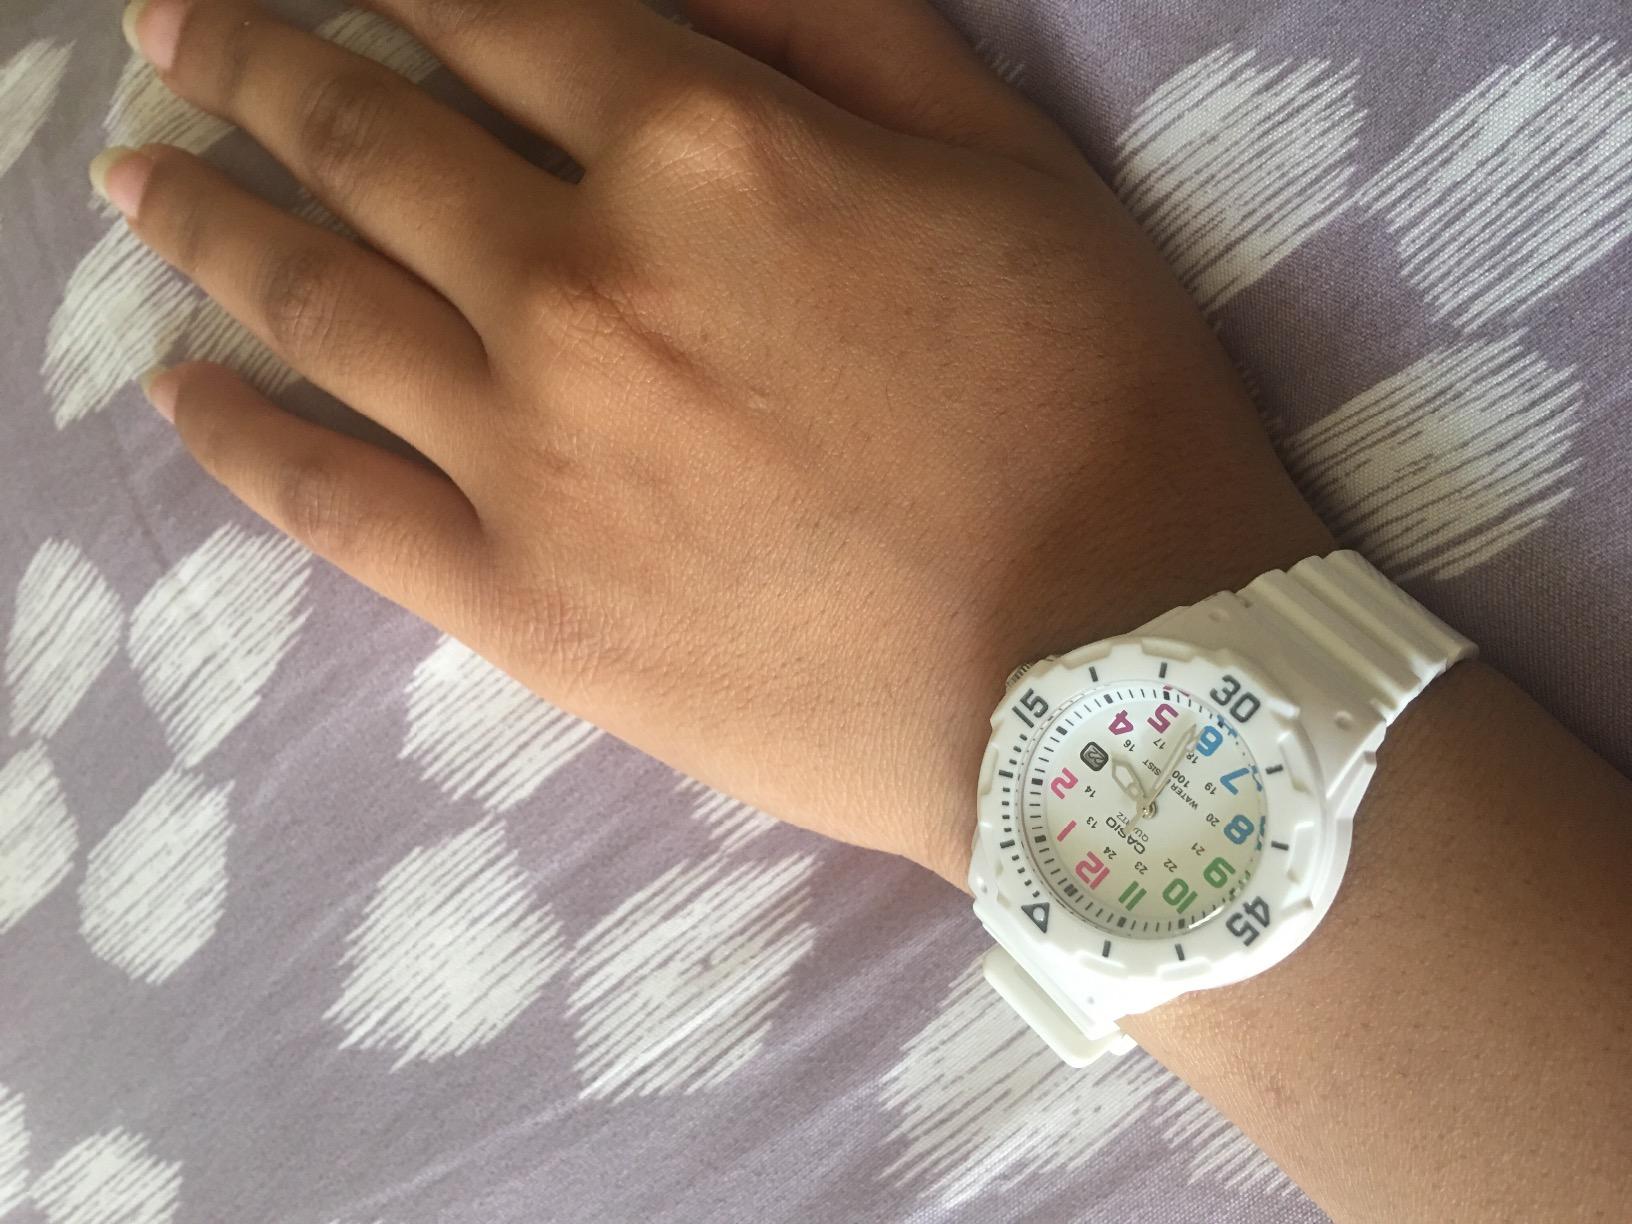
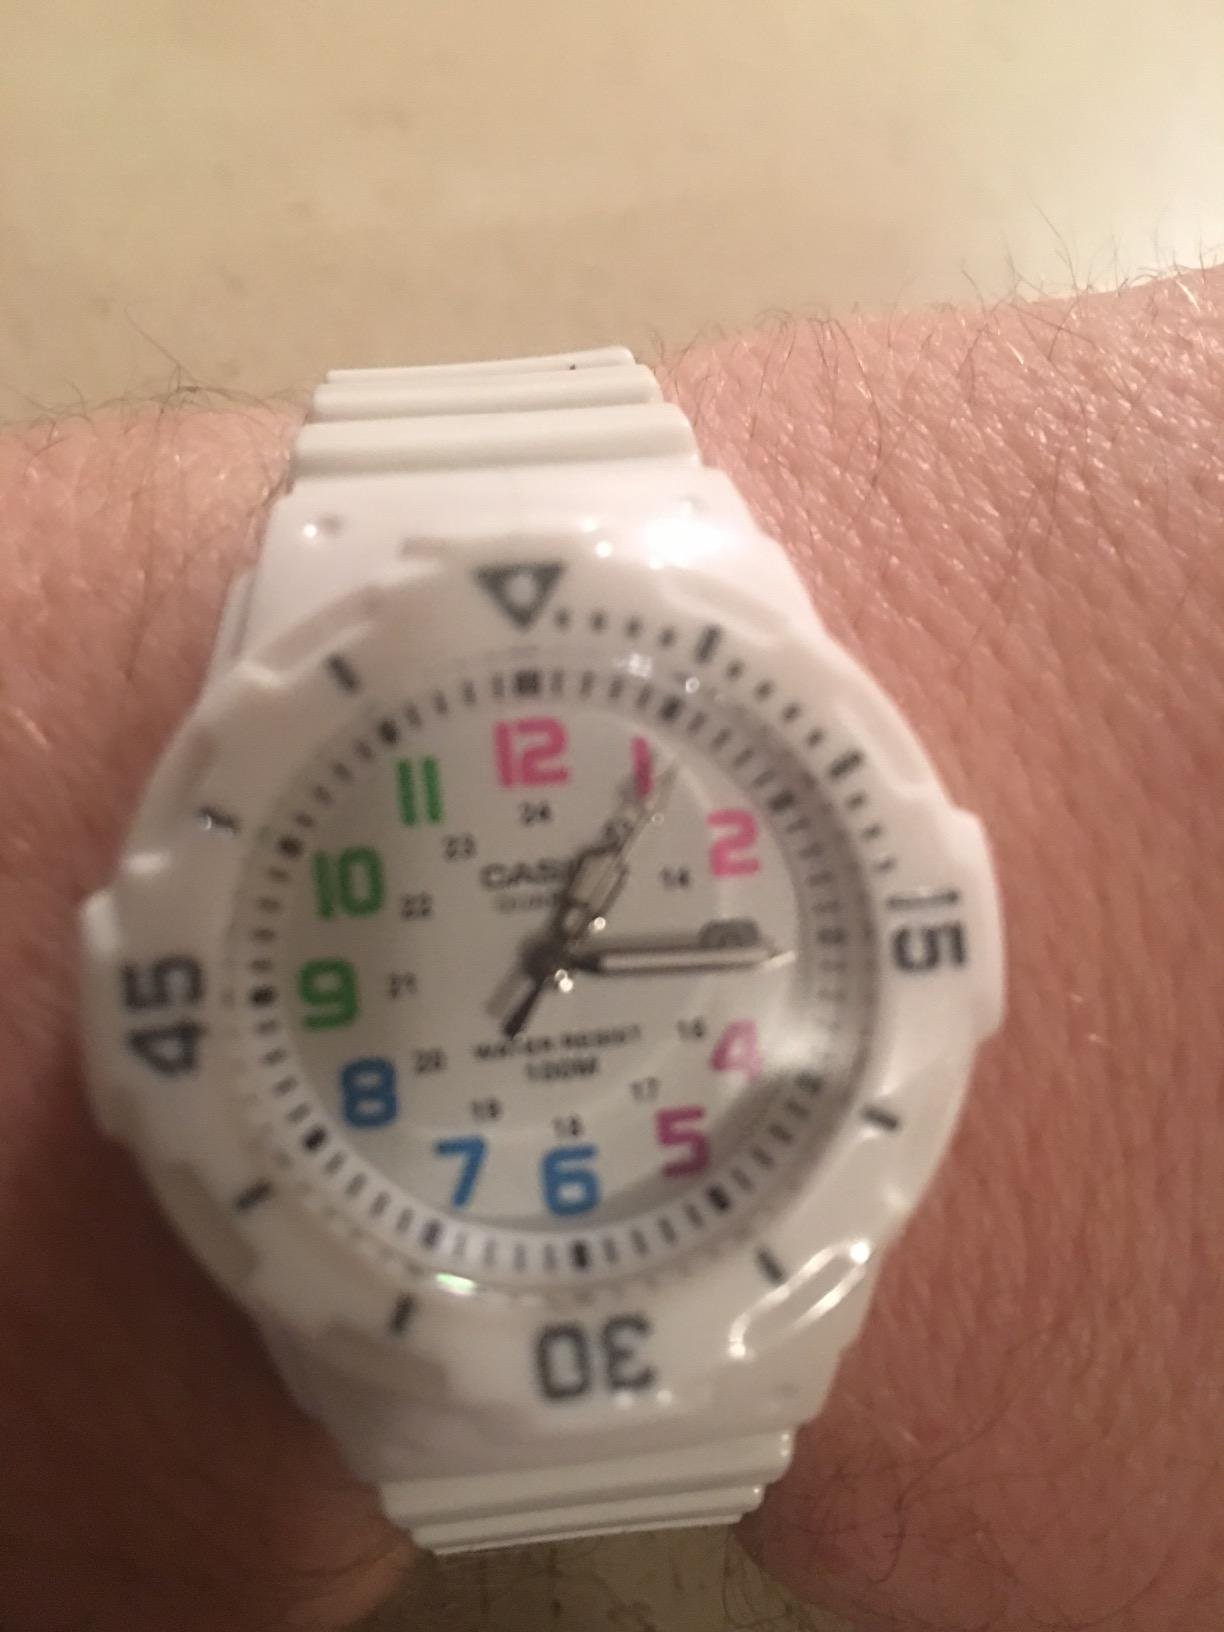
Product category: accessories_watch
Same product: yes